Intimate relationship

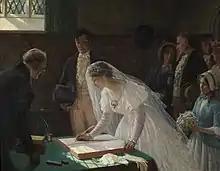
Marriage is a form of relationship maintenance that signals commitment between partners.

Context, timing, and external circumstances influence attraction and whether an individual is receptive to beginning an intimate relationship. Individuals vary across the lifespan in feeling ready for a relationship, and other external pressures including family expectations, peers being in committed relationships, and cultural norms influence when people decide to pursue an intimate relationship.